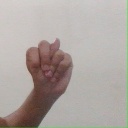
अक्षर: न